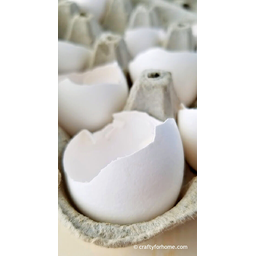
Label: eggshells